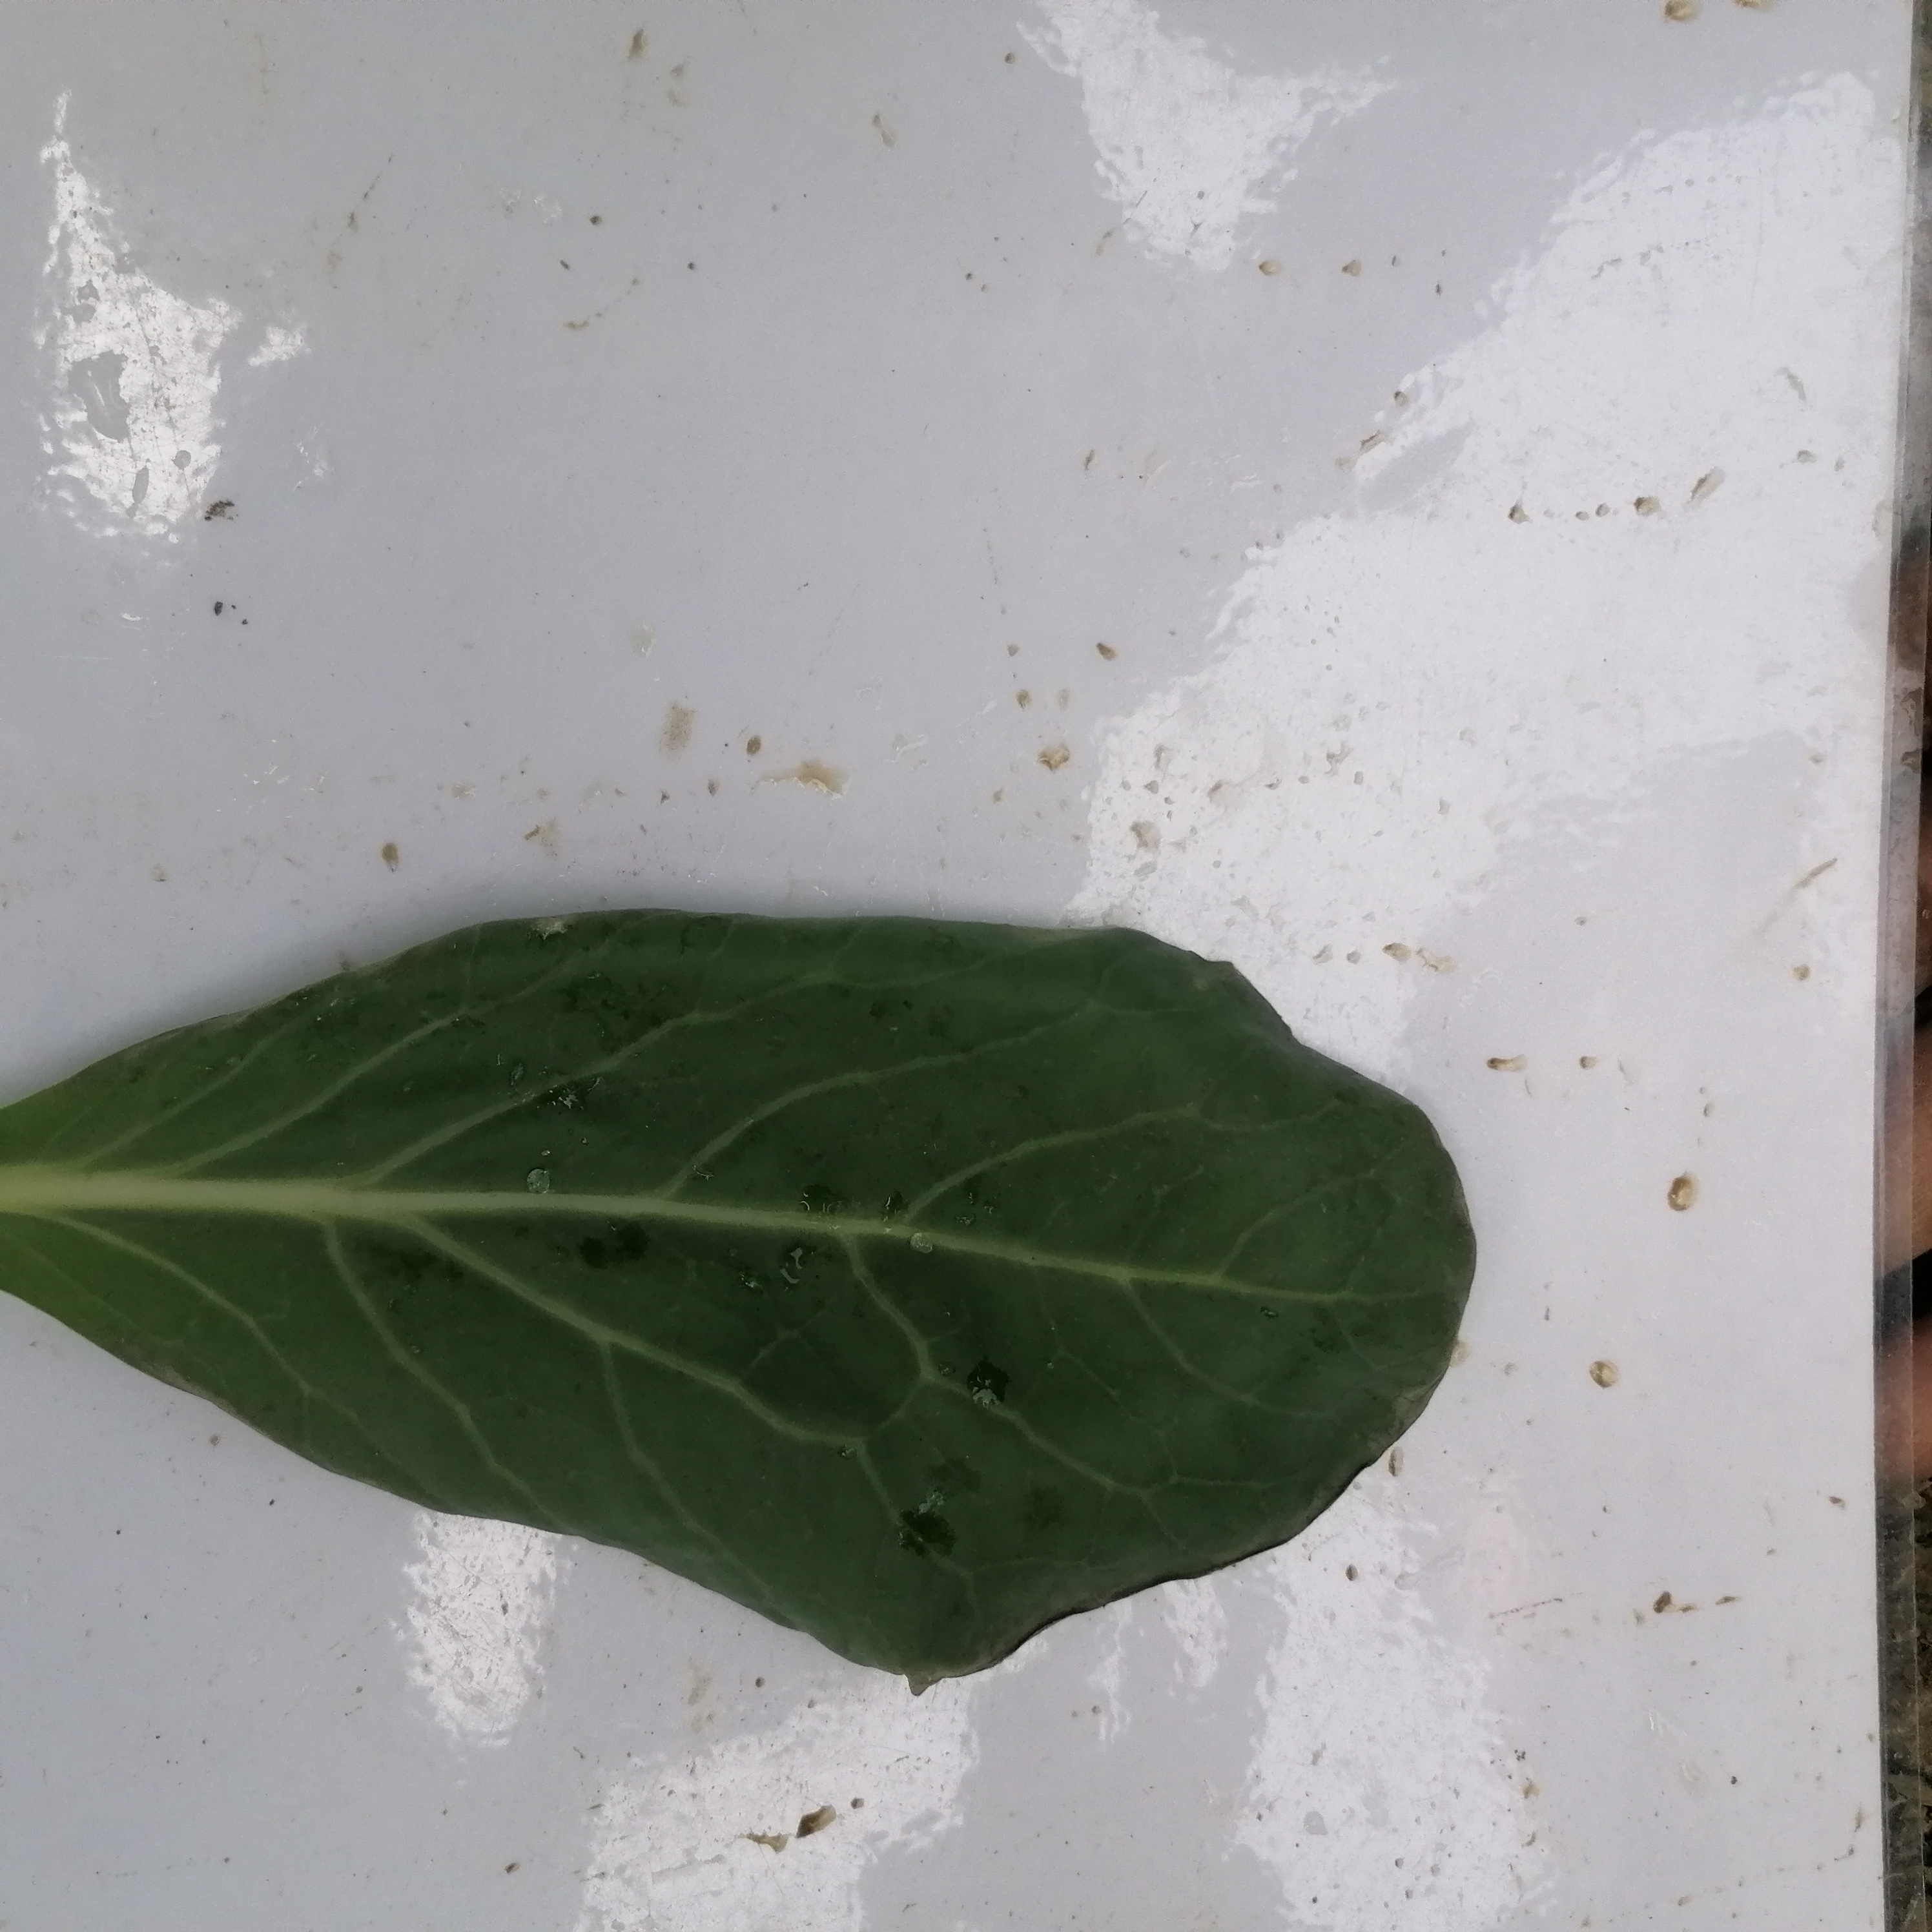
Label: Healthy